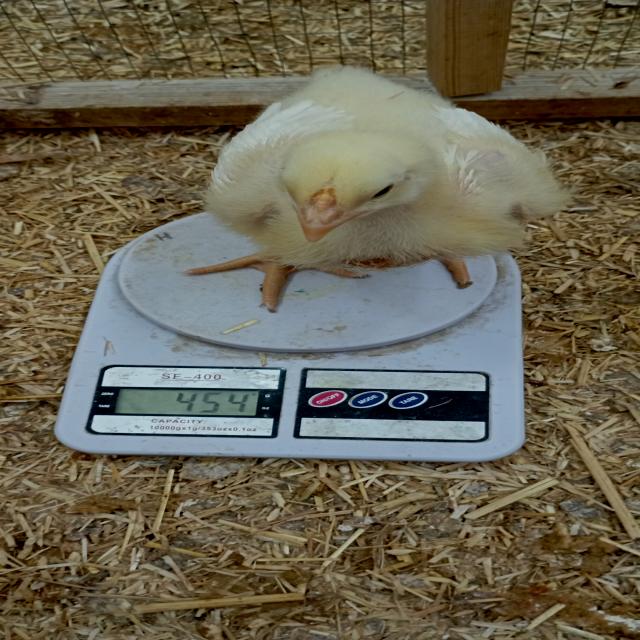
Weight: 454 g